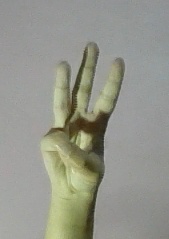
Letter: thaa